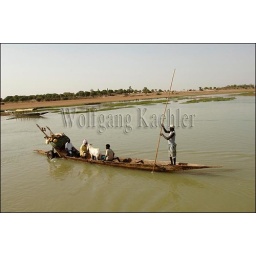
Mali, near djenne, bani river, sheep being put into pirogue (Canoe) To cross river